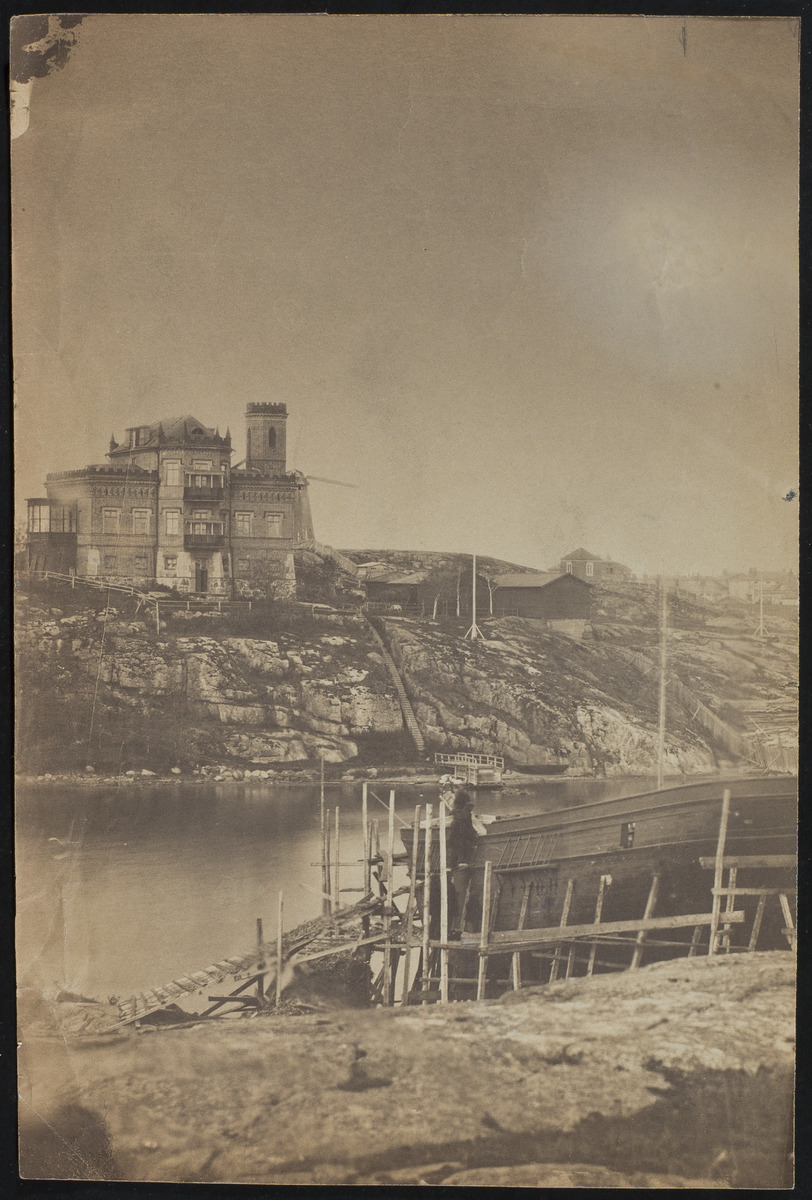
Näkymä Itäiseen Kaivopuistoon ja Villa Kalliolinnaan, Huvilatie 16 (nykyinen Kalliolinnantie) Luodolta katsottuna
sisällön kuvaus: Näkymä Itäiseen Kaivopuistoon ja Villa Kalliolinnaan, Huvilatie 16 (nykyinen Kalliolinnantie) Luodolta katsottuna. Kuvan etualalla Luoto ja rakenteilla oleva purjelaiva. Puolet kaksiosaisesta panoraamakuvasta. mustavalkoinen
Kuvaaja: Hårdh, C.A., valokuvaaja
Ajankohta: kuvausaika 1870 -luku mahd
Paikka: Suomi, Uusimaa, Helsinki, Kaivopuisto Helsinki
Aiheet: huvilat, telakat, tiilirakennukset, purjelaivat, saaret, kalliot, merivesi